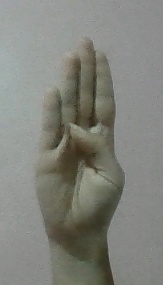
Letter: kaaf